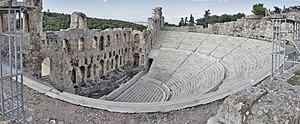
L’odéon d’Hérode Atticus, ou théâtre d’Hérode Atticus, a été construit au pied de l’Acropole d’Athènes en 161, par Hérode Atticus, en mémoire de sa femme Régilla, morte en 160.